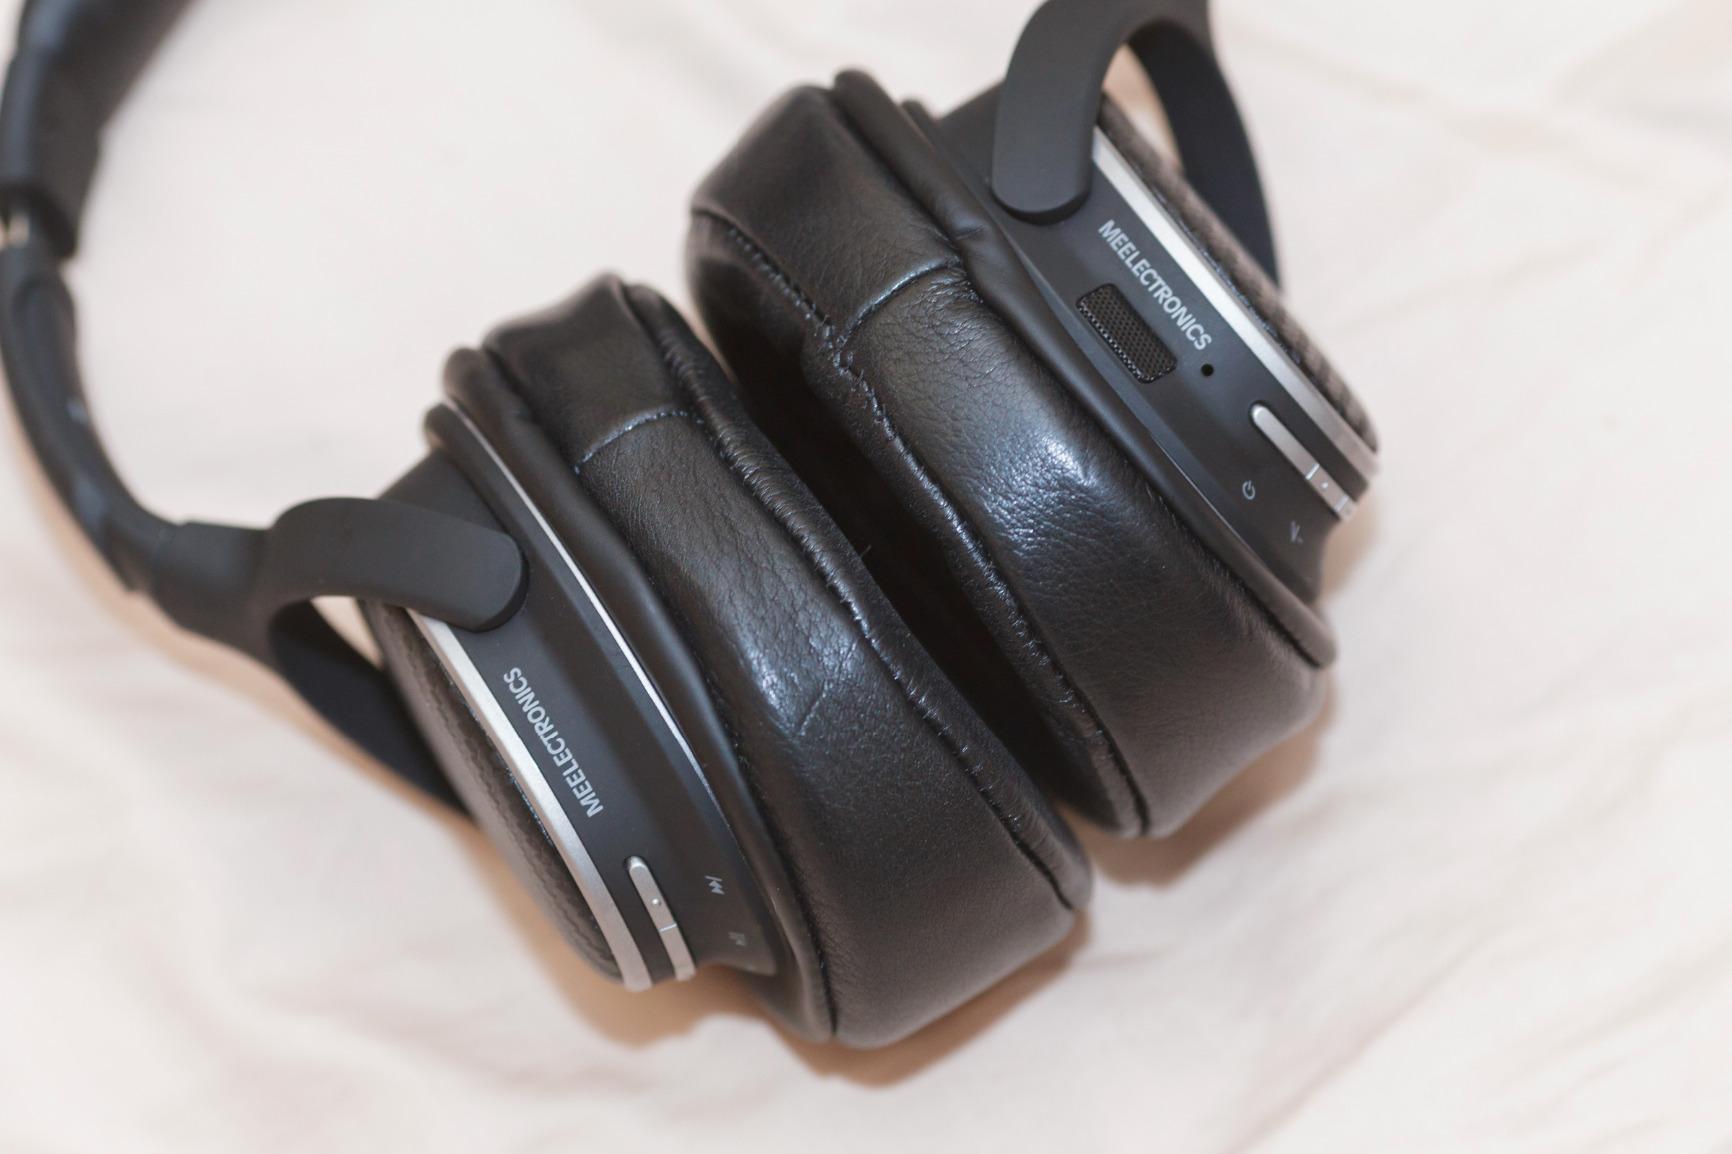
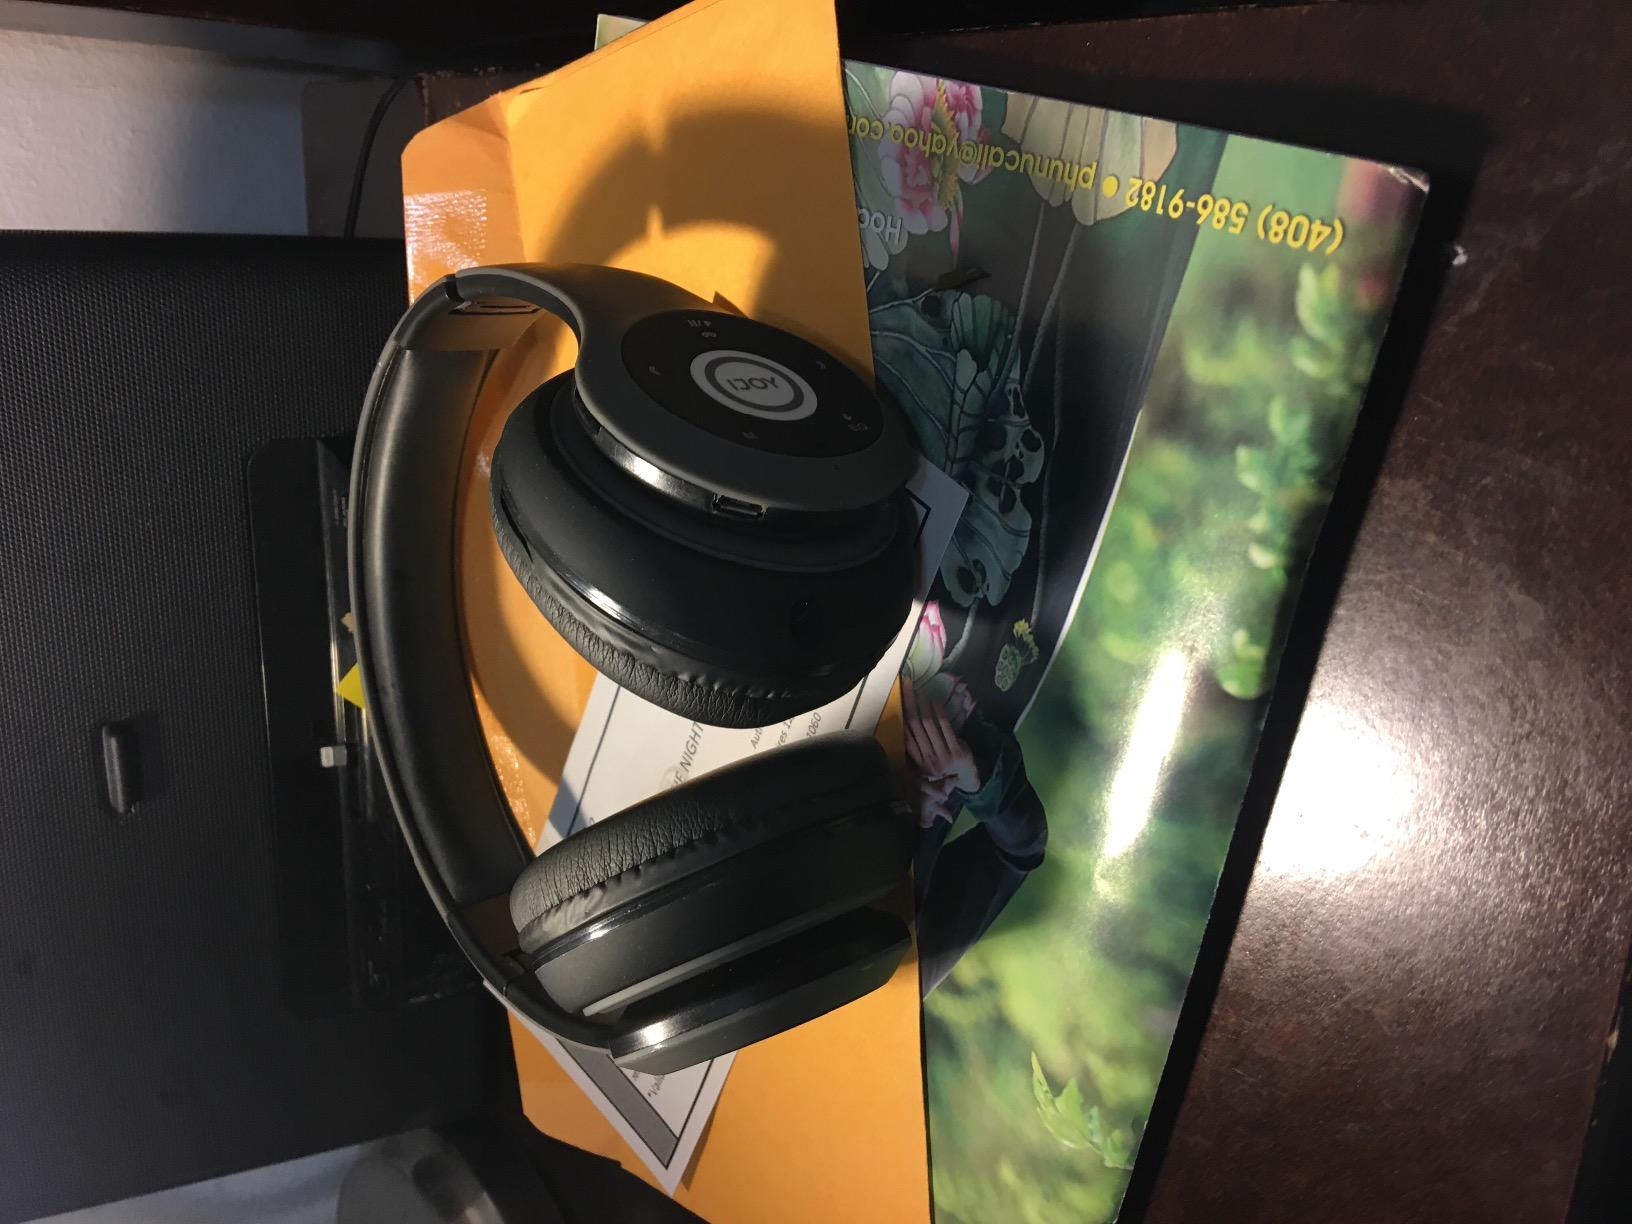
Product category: headphones
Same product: no